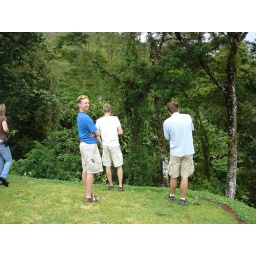
450 J6 Coco-Arenal Super Garden D A4 ST no monkey in tree